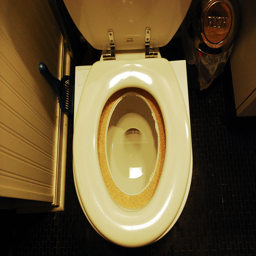
A white toilet witting up against a wall in a bathroom stall.
a well cleaned toilet and a dustbin besides
A close up llok down into a very dirty looking toilet.
A top view of a toilet and small garbage in a bathroom.
a white toilet seat on a small toilet